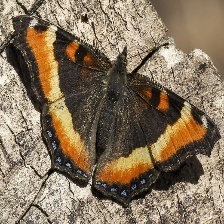
Species: MILBERTS TORTOISESHELL
Butterfly family (ImageNet category): admiral